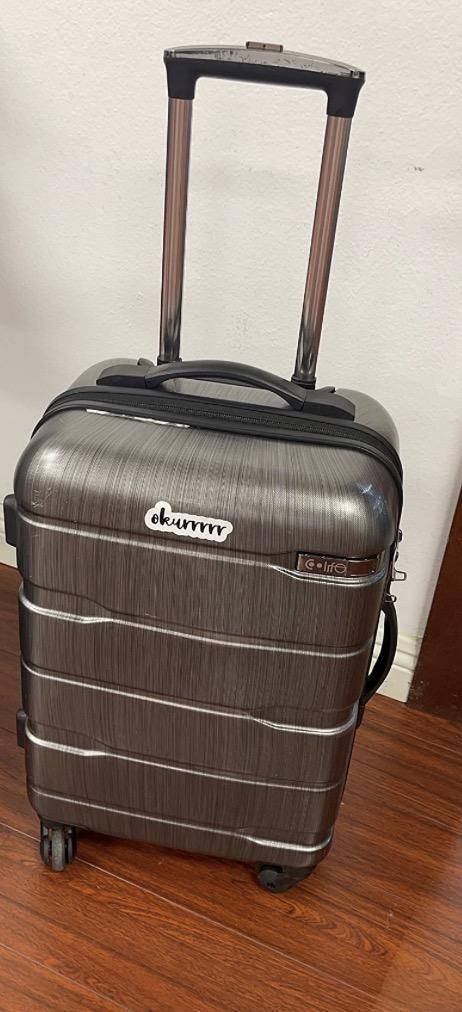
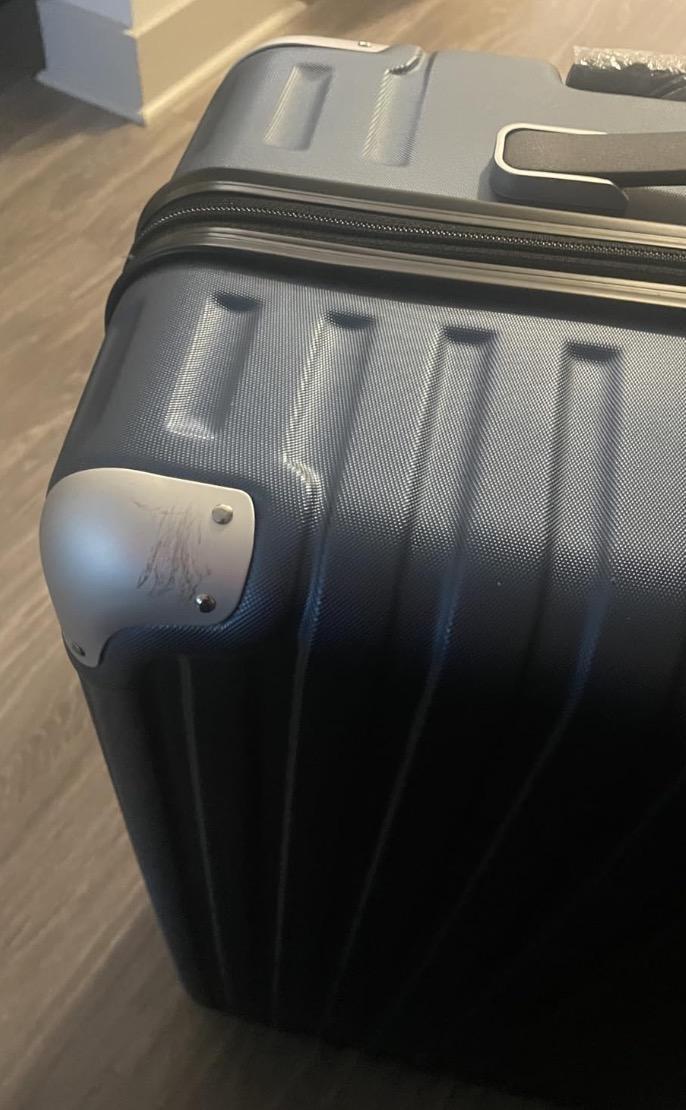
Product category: items_tea
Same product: no